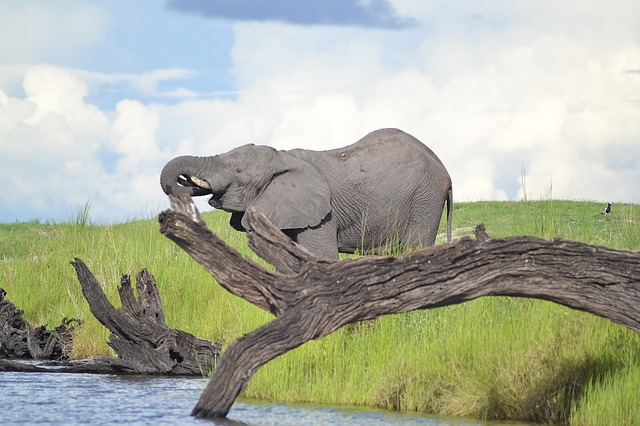
Label: elefante